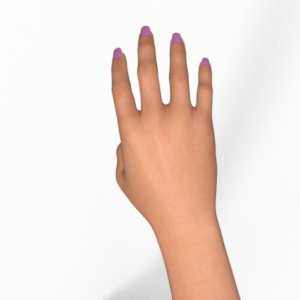
Label: paper